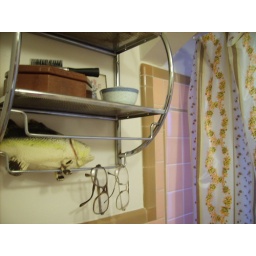
And this is our shelf in the bathroom with Mr. Fishhead and Jon's stylish glasses collection.